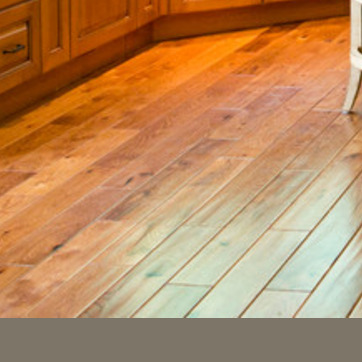
Material: wood